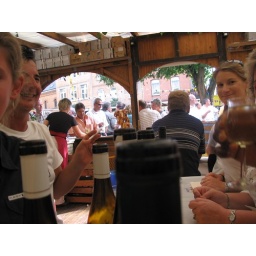
This is a table view of the bottles of wine had by mid afternoon